Pantheon: Rise of the Fallen

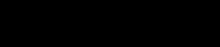

Pantheon: Rise of the Fallen is a high fantasy MMORPG currently in development from Visionary Realms, Inc. that incorporates both new and classical game mechanics. Brad McQuaid, the co-creator of EverQuest and founder of Visionary Realms, served as the CCO for "Pantheon" until his death in November 2019. "Pantheon"s creative vision is pioneered by Chris Perkins, who has served as the creative director for "Pantheon" since 2015. As of April 2023, "Pantheon" is currently in Early Access.